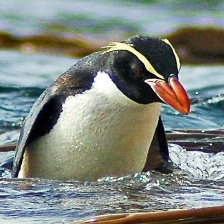
Species: FIORDLAND PENGUIN
Scientific name: EUDYPTES PACHYRHYNCHUS
ImageNet parent category: king_penguin